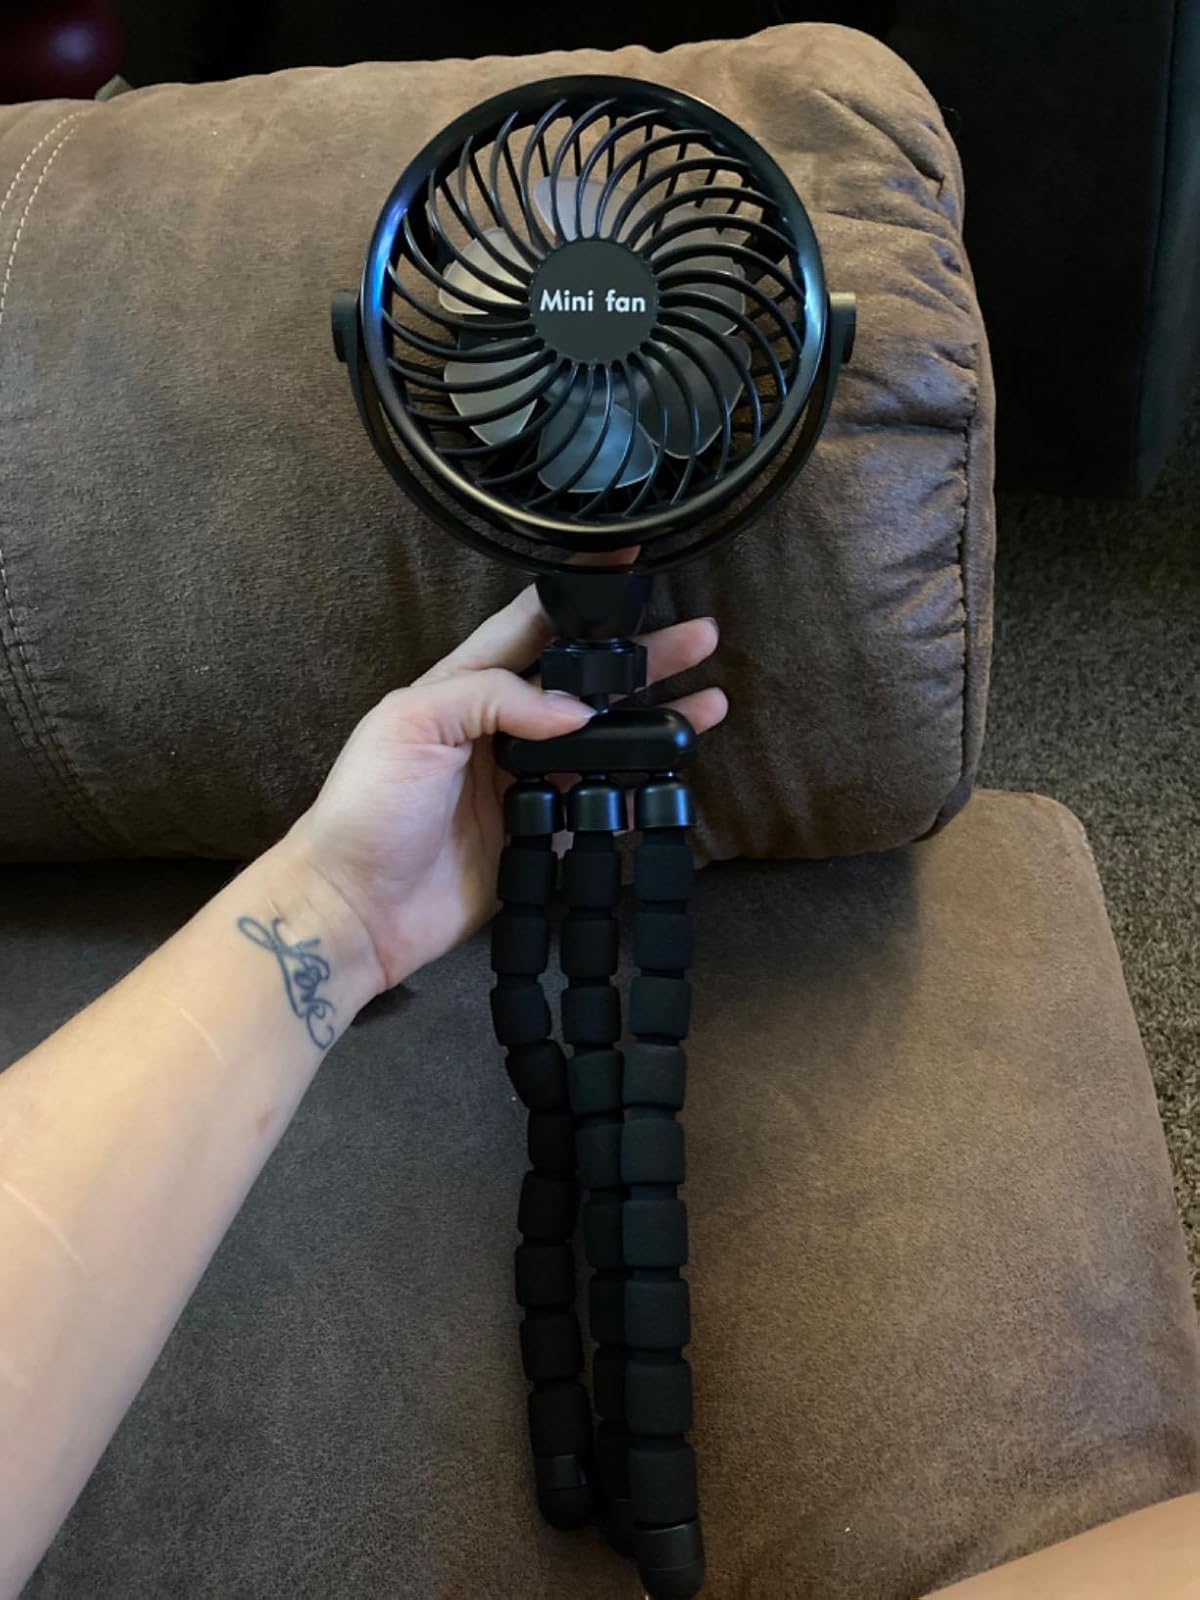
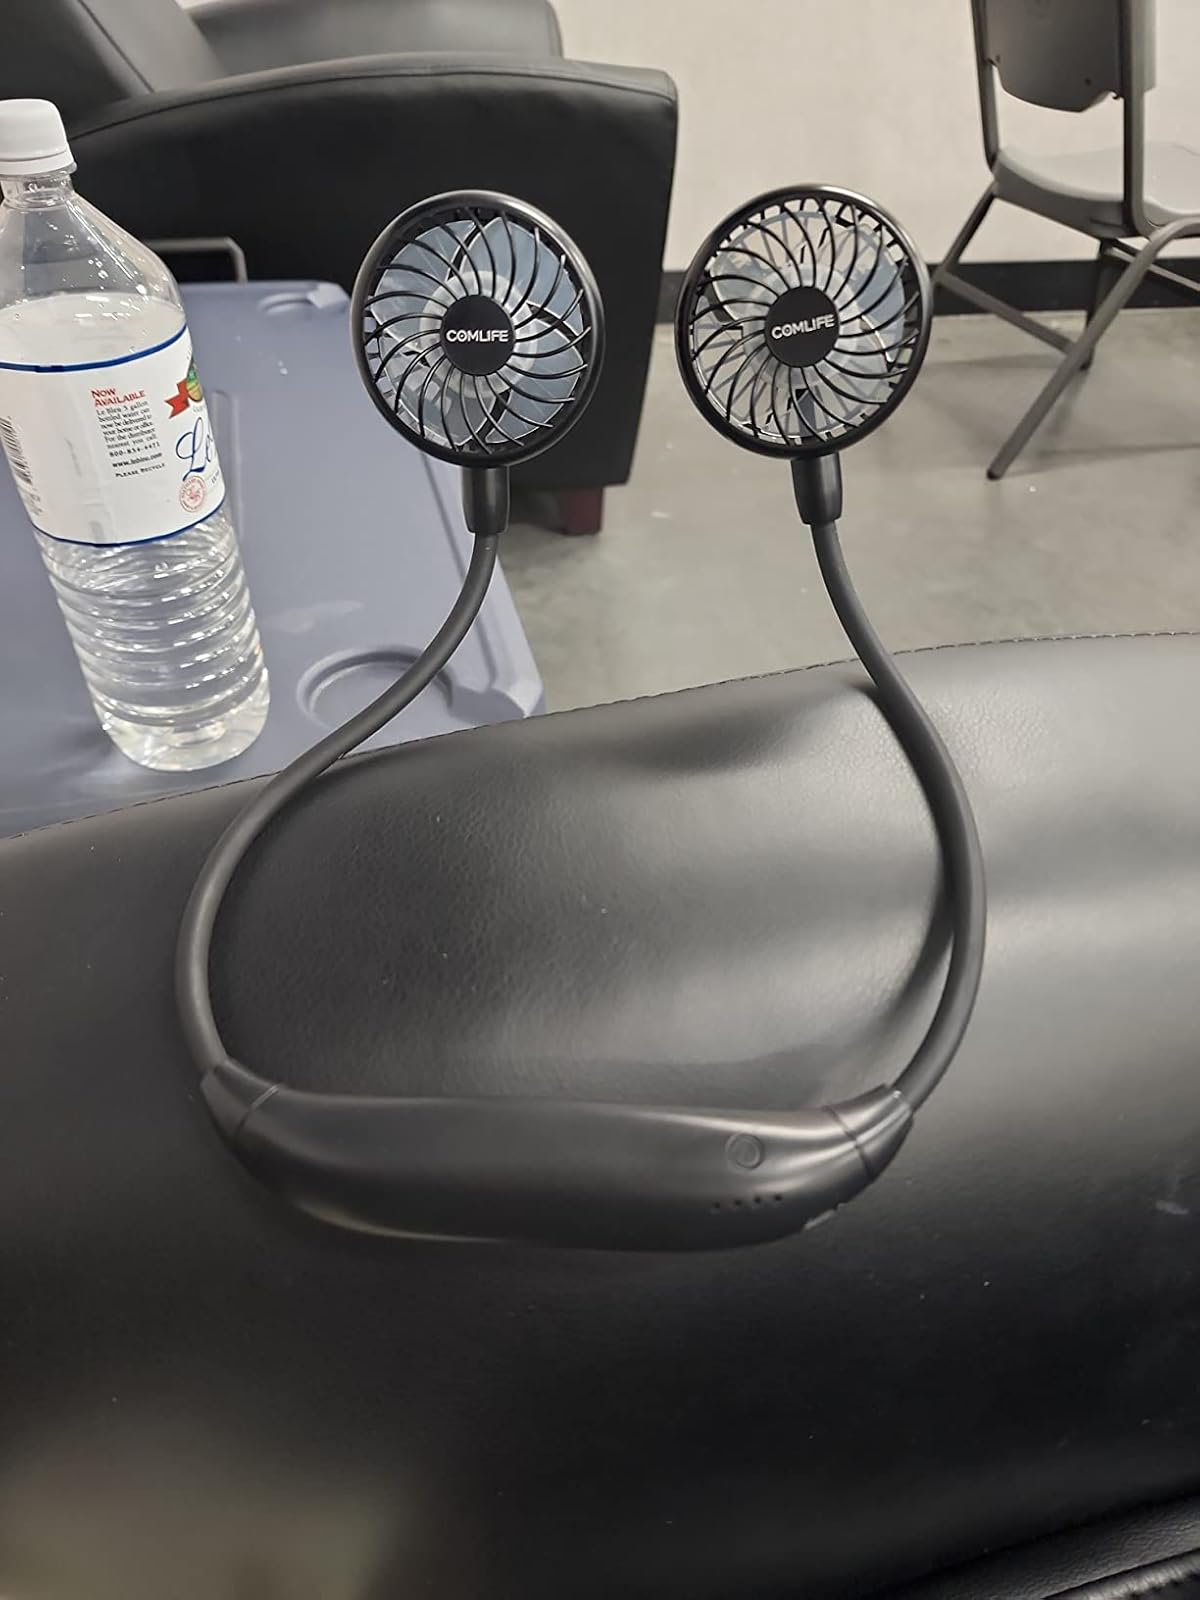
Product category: fan
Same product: no